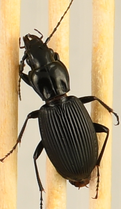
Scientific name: Pterostichus lachrymosus
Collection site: Mountain Lake Biological Station NEON (MLBS), plot MLBS_010